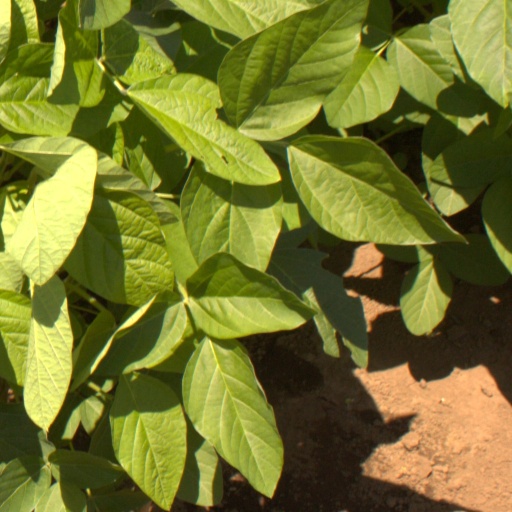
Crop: soybean